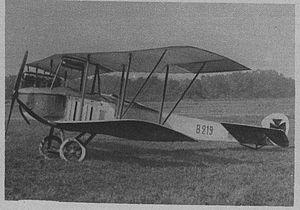
Aviatik B.I (P.14) abattu par l'aviateur fançais Benoit forcé de se poser à Rambervillers, l'avion fut exposé à Epinal.